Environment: real
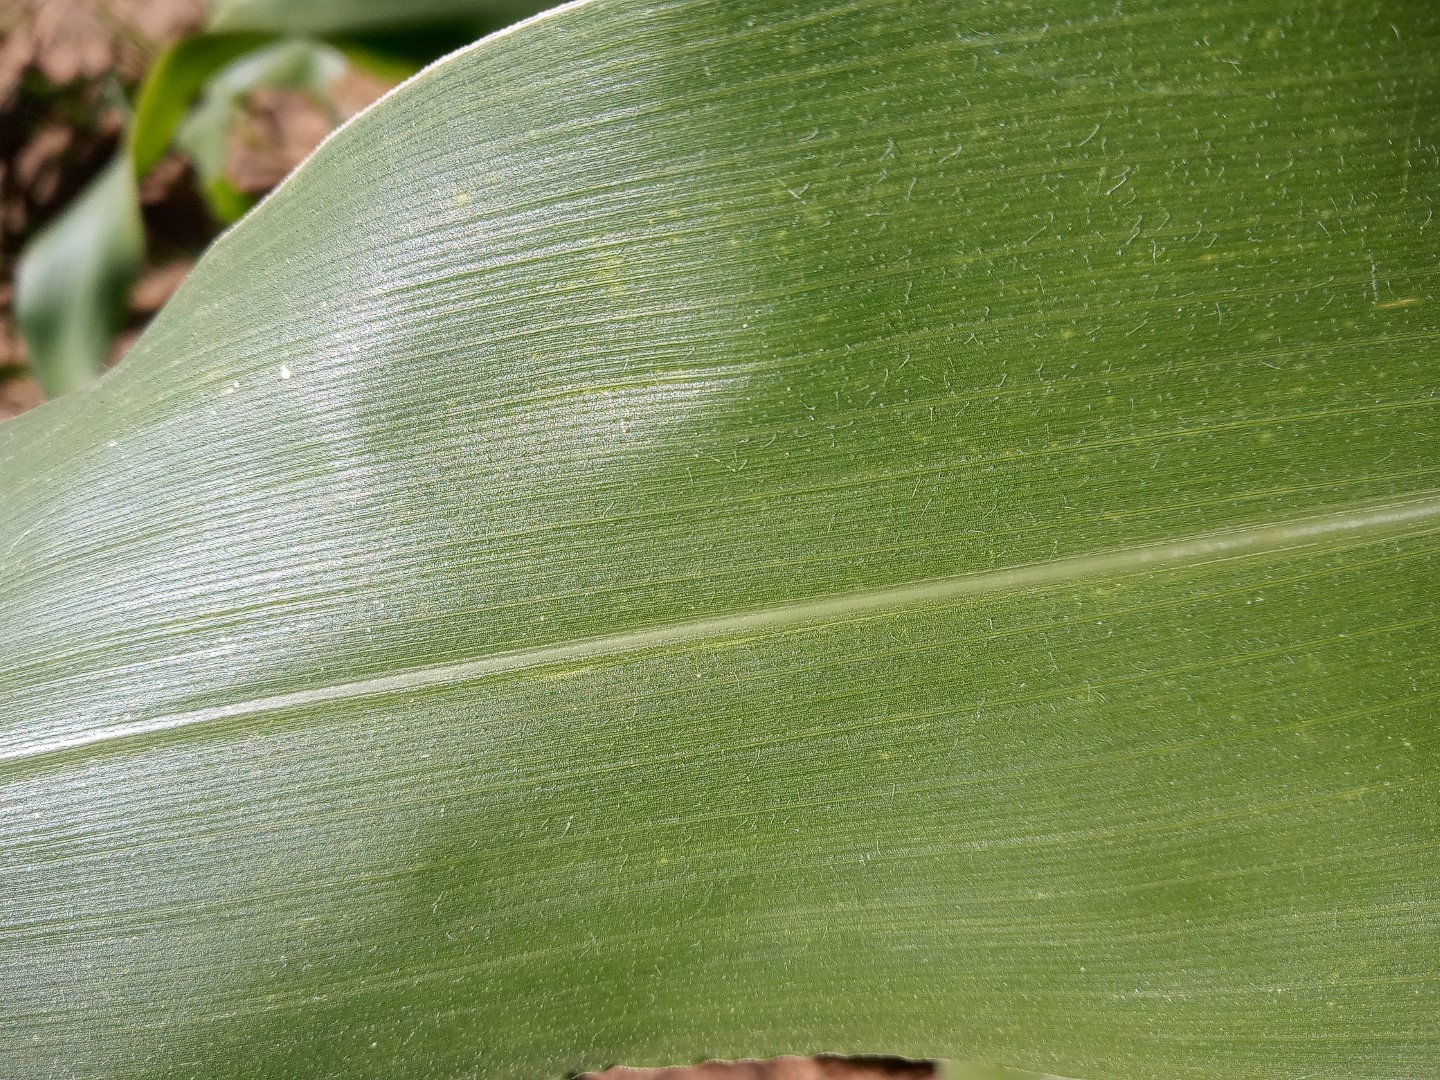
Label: healthy